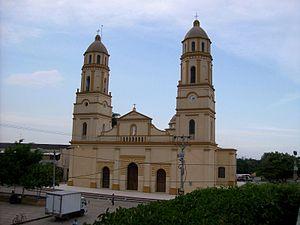
Sabanalarga est une municipalité située dans le département d'Atlántico, en Colombie.